Para surfing

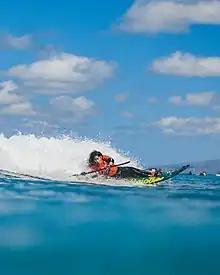
Meira Nelson on a waveski at the 2022 Hawaii Adaptive Surfing Championships

Para surfing or adaptive surfing is a form of surfing in which a disabled individual uses a board or waveski to ride on a breaking wave. Competitively, the International Surfing Association (ISA) has hosted the World Para Surfing Championships annually since 2015. In addition, the Association of Adaptive Surfing Professionals (AASP) was formed in 2022 as the international governing body of professional adaptive surfing, and administers the AASP World Tour including events in Hawaii, Australia and California for its inaugural year.